Shilling (British coin)

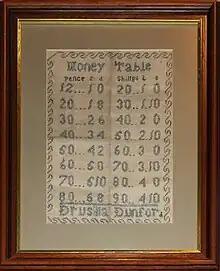
A sampler in the Guildhall Museum of Rochester illustrates the conversion between pence and shillings, going up in units of ten old pennies.

A slang name for a shilling was a "bob" (plural as singular, as in "that cost me two bob"). The first recorded use was in a case of coining heard at the Old Bailey in 1789, when it was described as cant, "well understood among a certain set of people", but heard only among criminals and their associates.